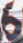
Number: 6